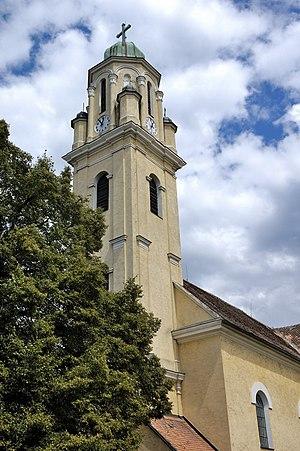
Brodské est un village de Slovaquie situé dans la région de Trnava.